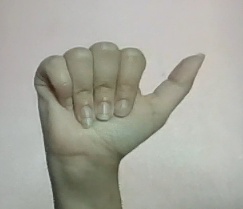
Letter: dhad